Copley (crater)

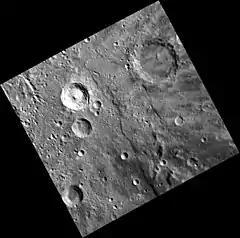
MESSENGER image, with Copley left of center

Copley is a crater on Mercury. It has a diameter of 34 kilometers. Its name was adopted by the International Astronomical Union (IAU) in 1976. Copley is named for the American painter John Singleton Copley, who lived from 1738 to 1815.